History of the Southern United States

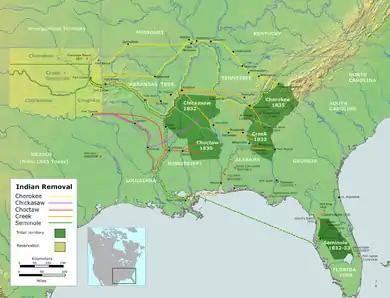
The Indian Removal Act resulted in the transplantation of several Native American tribes and the Trail of Tears.

In 1830, Congress passed the Indian Removal Act, which authorized the president to negotiate treaties that exchanged Native American tribal lands in the eastern states for lands west of the Mississippi River. Its goal was primarily to remove Native Americans, including the Five Civilized Tribes, from the American Southeast – they occupied land that settlers wanted.